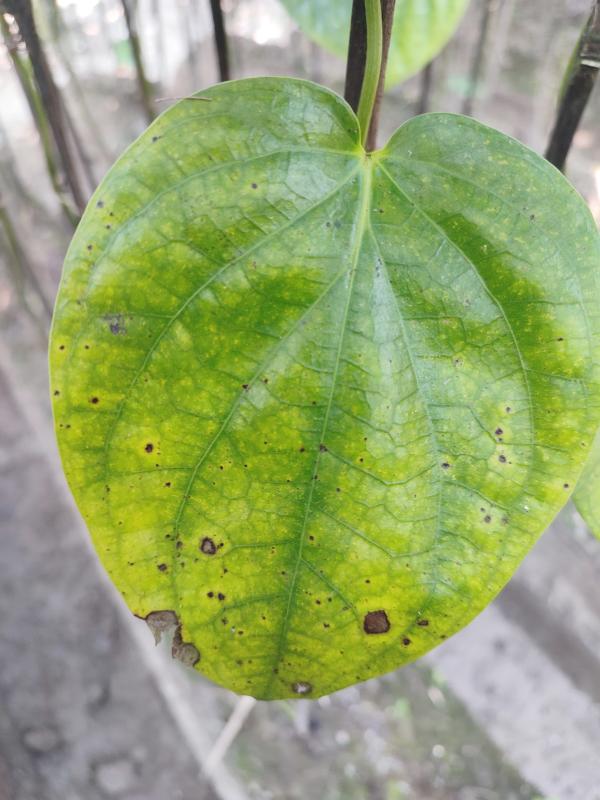
Label: Bacterial_Leaf_Disease